Asclepias

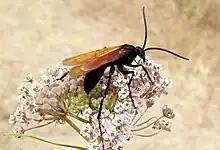
Male "Pepsis grossa", a typical milkweed-pollinating wasp

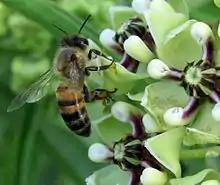
Honeybee on antelope horn ("Asclepias asperula") showing pollinia attached to legs

"Asclepias" species produce their seeds in pods termed follicles. The seeds, which are arranged in overlapping rows, bear a cluster of white, silky, filament-like hairs known as the coma (often referred to by other names such as pappus, "floss", "plume", or "silk"). The follicles ripen and split open, and the seeds, each carried by its coma, are blown by the wind. Some, but not all, milkweeds also reproduce by clonal (or vegetative) reproduction.